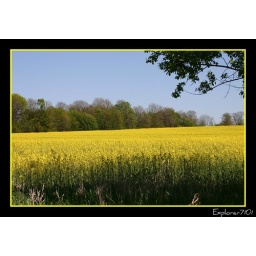
yellow field - near Kaliningrad